Gullfaxi

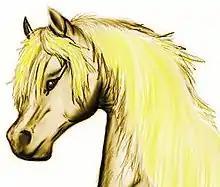
An artist's impression of Gullfaxi

Gullfaxi (Old Norse: ) is a horse in Norse mythology. Its name means "golden mane".